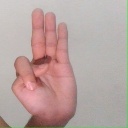
अक्षर: भ